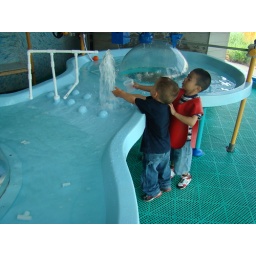
Austin play in the water table at the Dupage Children Musuem